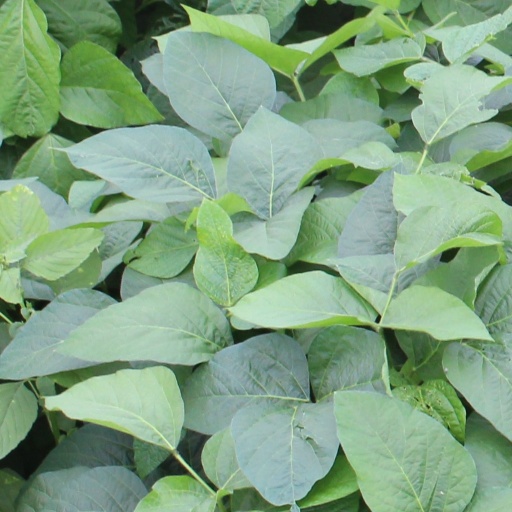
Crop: soybean